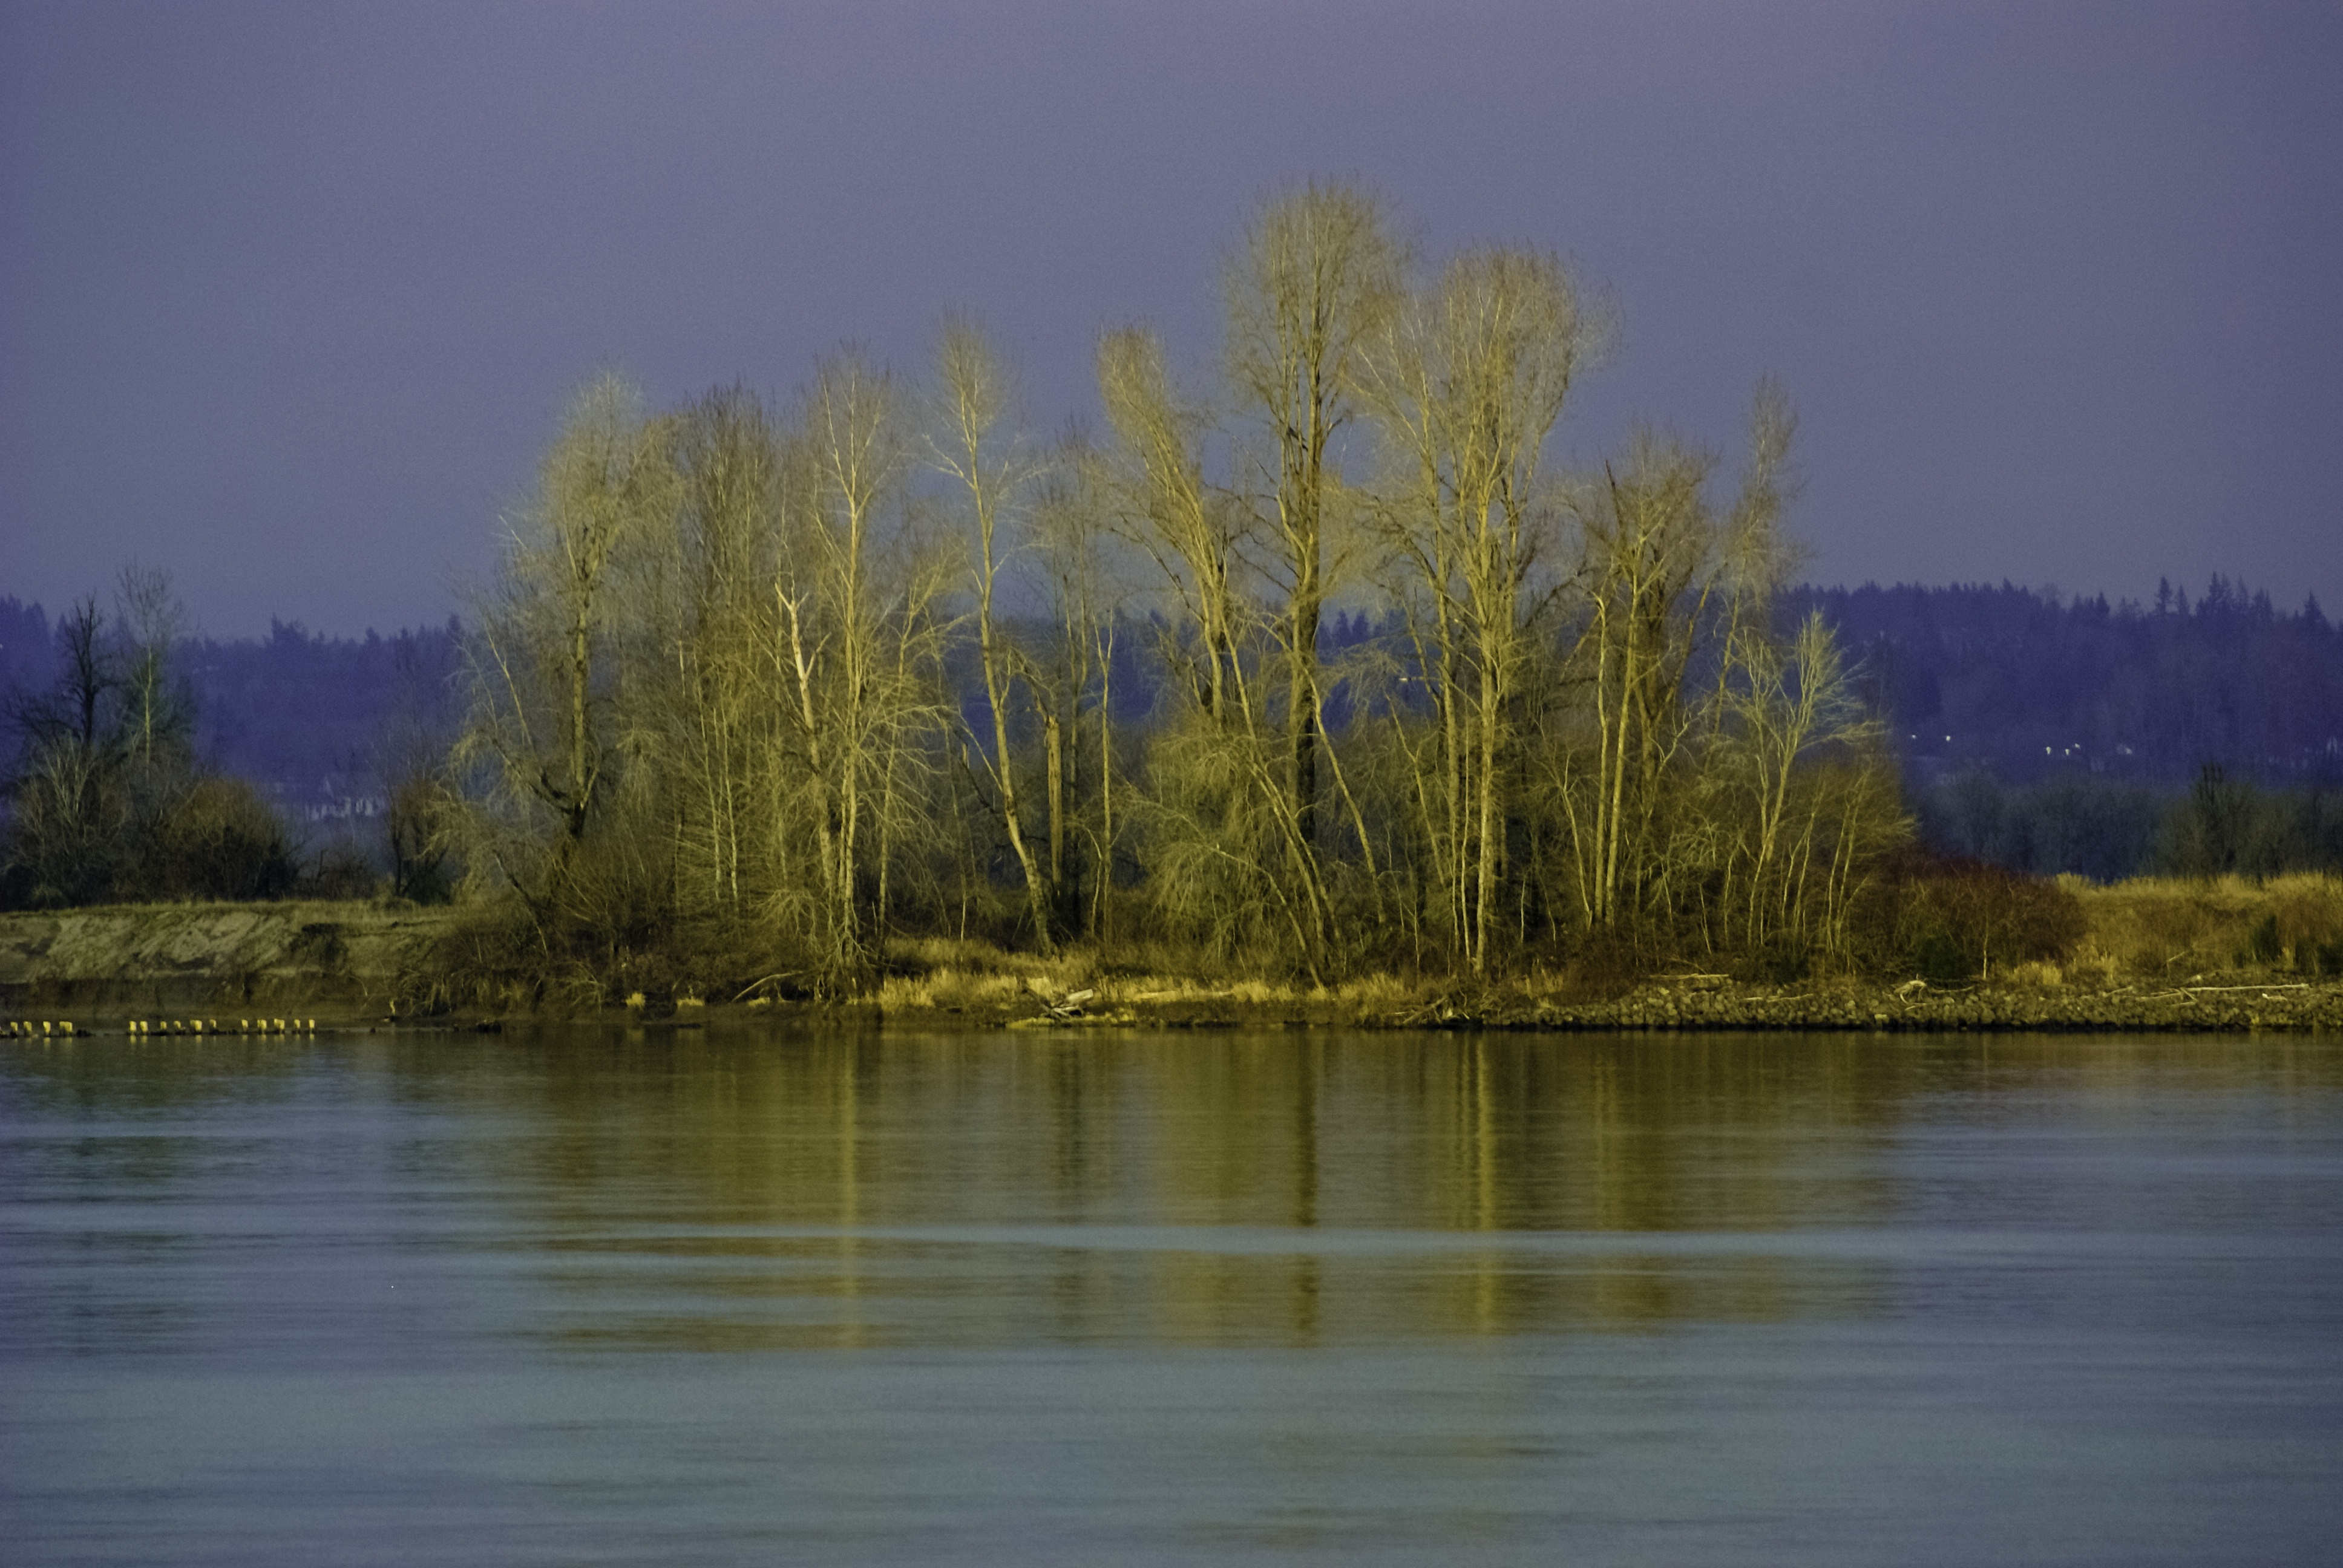
landscape, tree, water, nature, grass, marsh, wilderness, mountain, morning, fall, shore, lake, dawn, river, dusk, pond, evening, reflection, color, autumn, reservoir, yellow, body of water, wetland, surreal, habitat, loch, oregon, ethereal, columbia river, natural environment, atmospheric phenomenon, woody plant, sauvie island